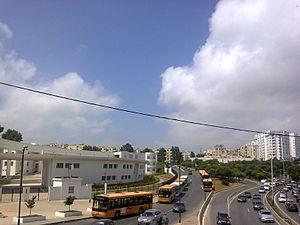
Lycée National de Mathématique de Kouba, au quartier de Garidi.
Kouba est une commune de la wilaya d'Alger en Algérie, située dans la proche banlieue sud-est d'Alger.